Sequoyah

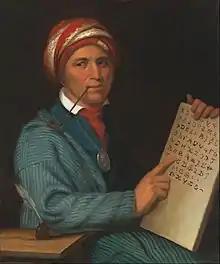
Portrait of Sequoyah by Henry Inman

Sequoyah (or , , ; 1770 – August 1843), also known as George Gist or George Guess, was a Native American polymath and neographer of the Cherokee Nation.